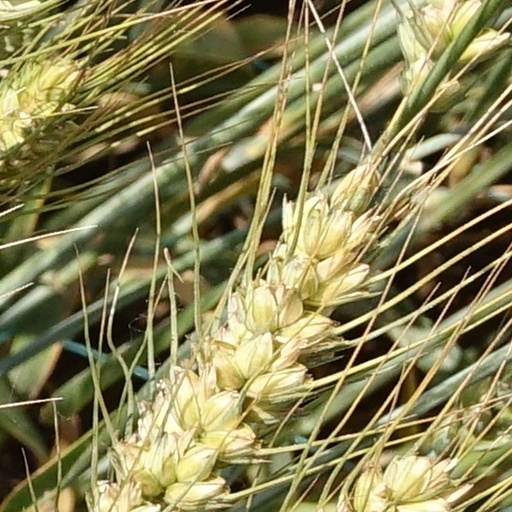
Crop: wheat